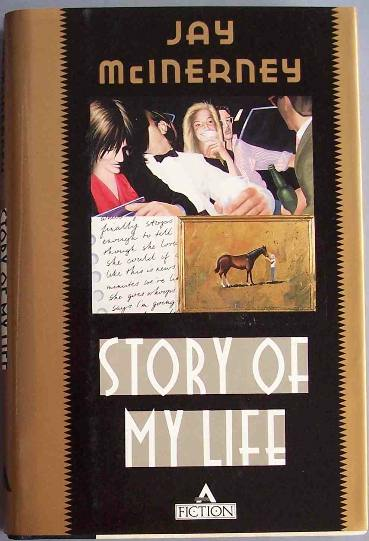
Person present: Yes